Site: brandenburg
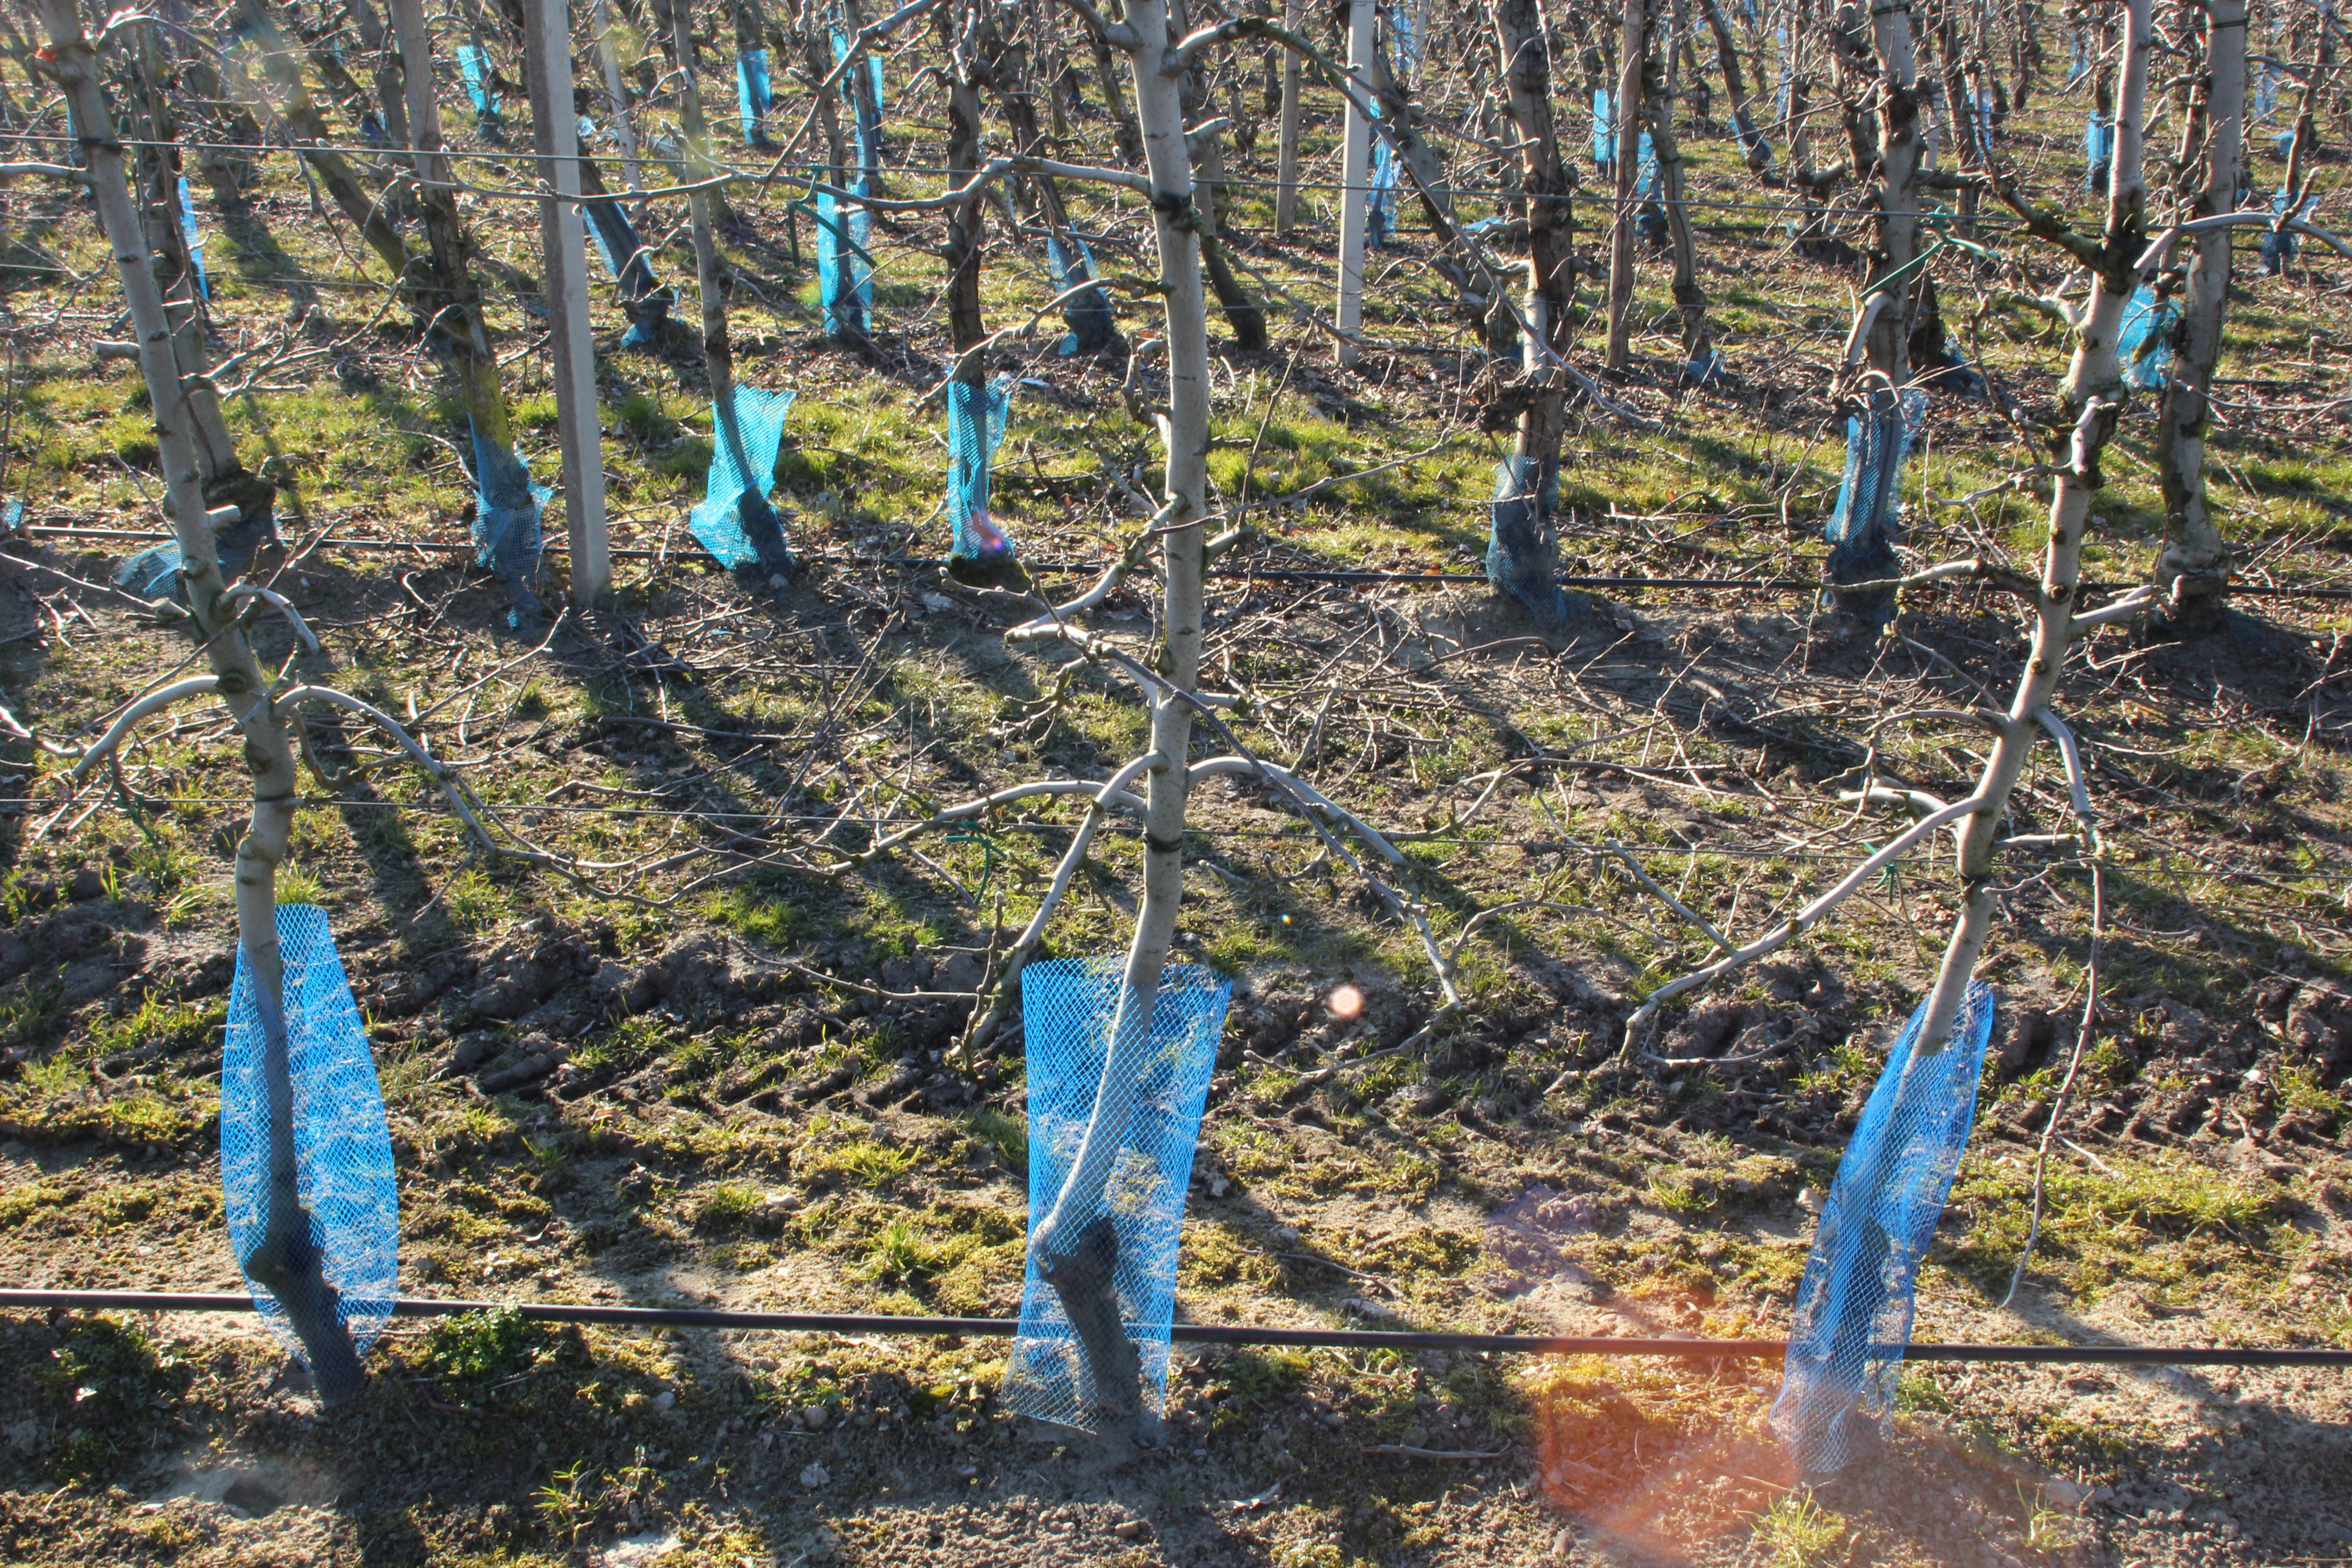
Growth stage (BBCH 03): Bud development